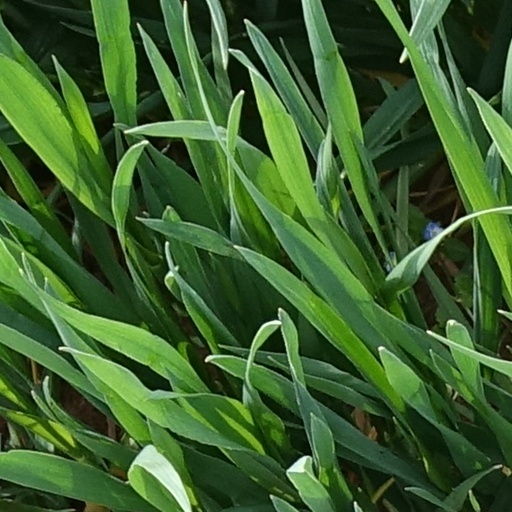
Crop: wheat